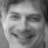
Emotion: happy